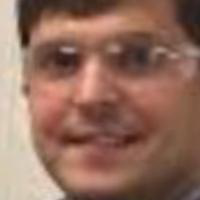
Age group: age 31-40